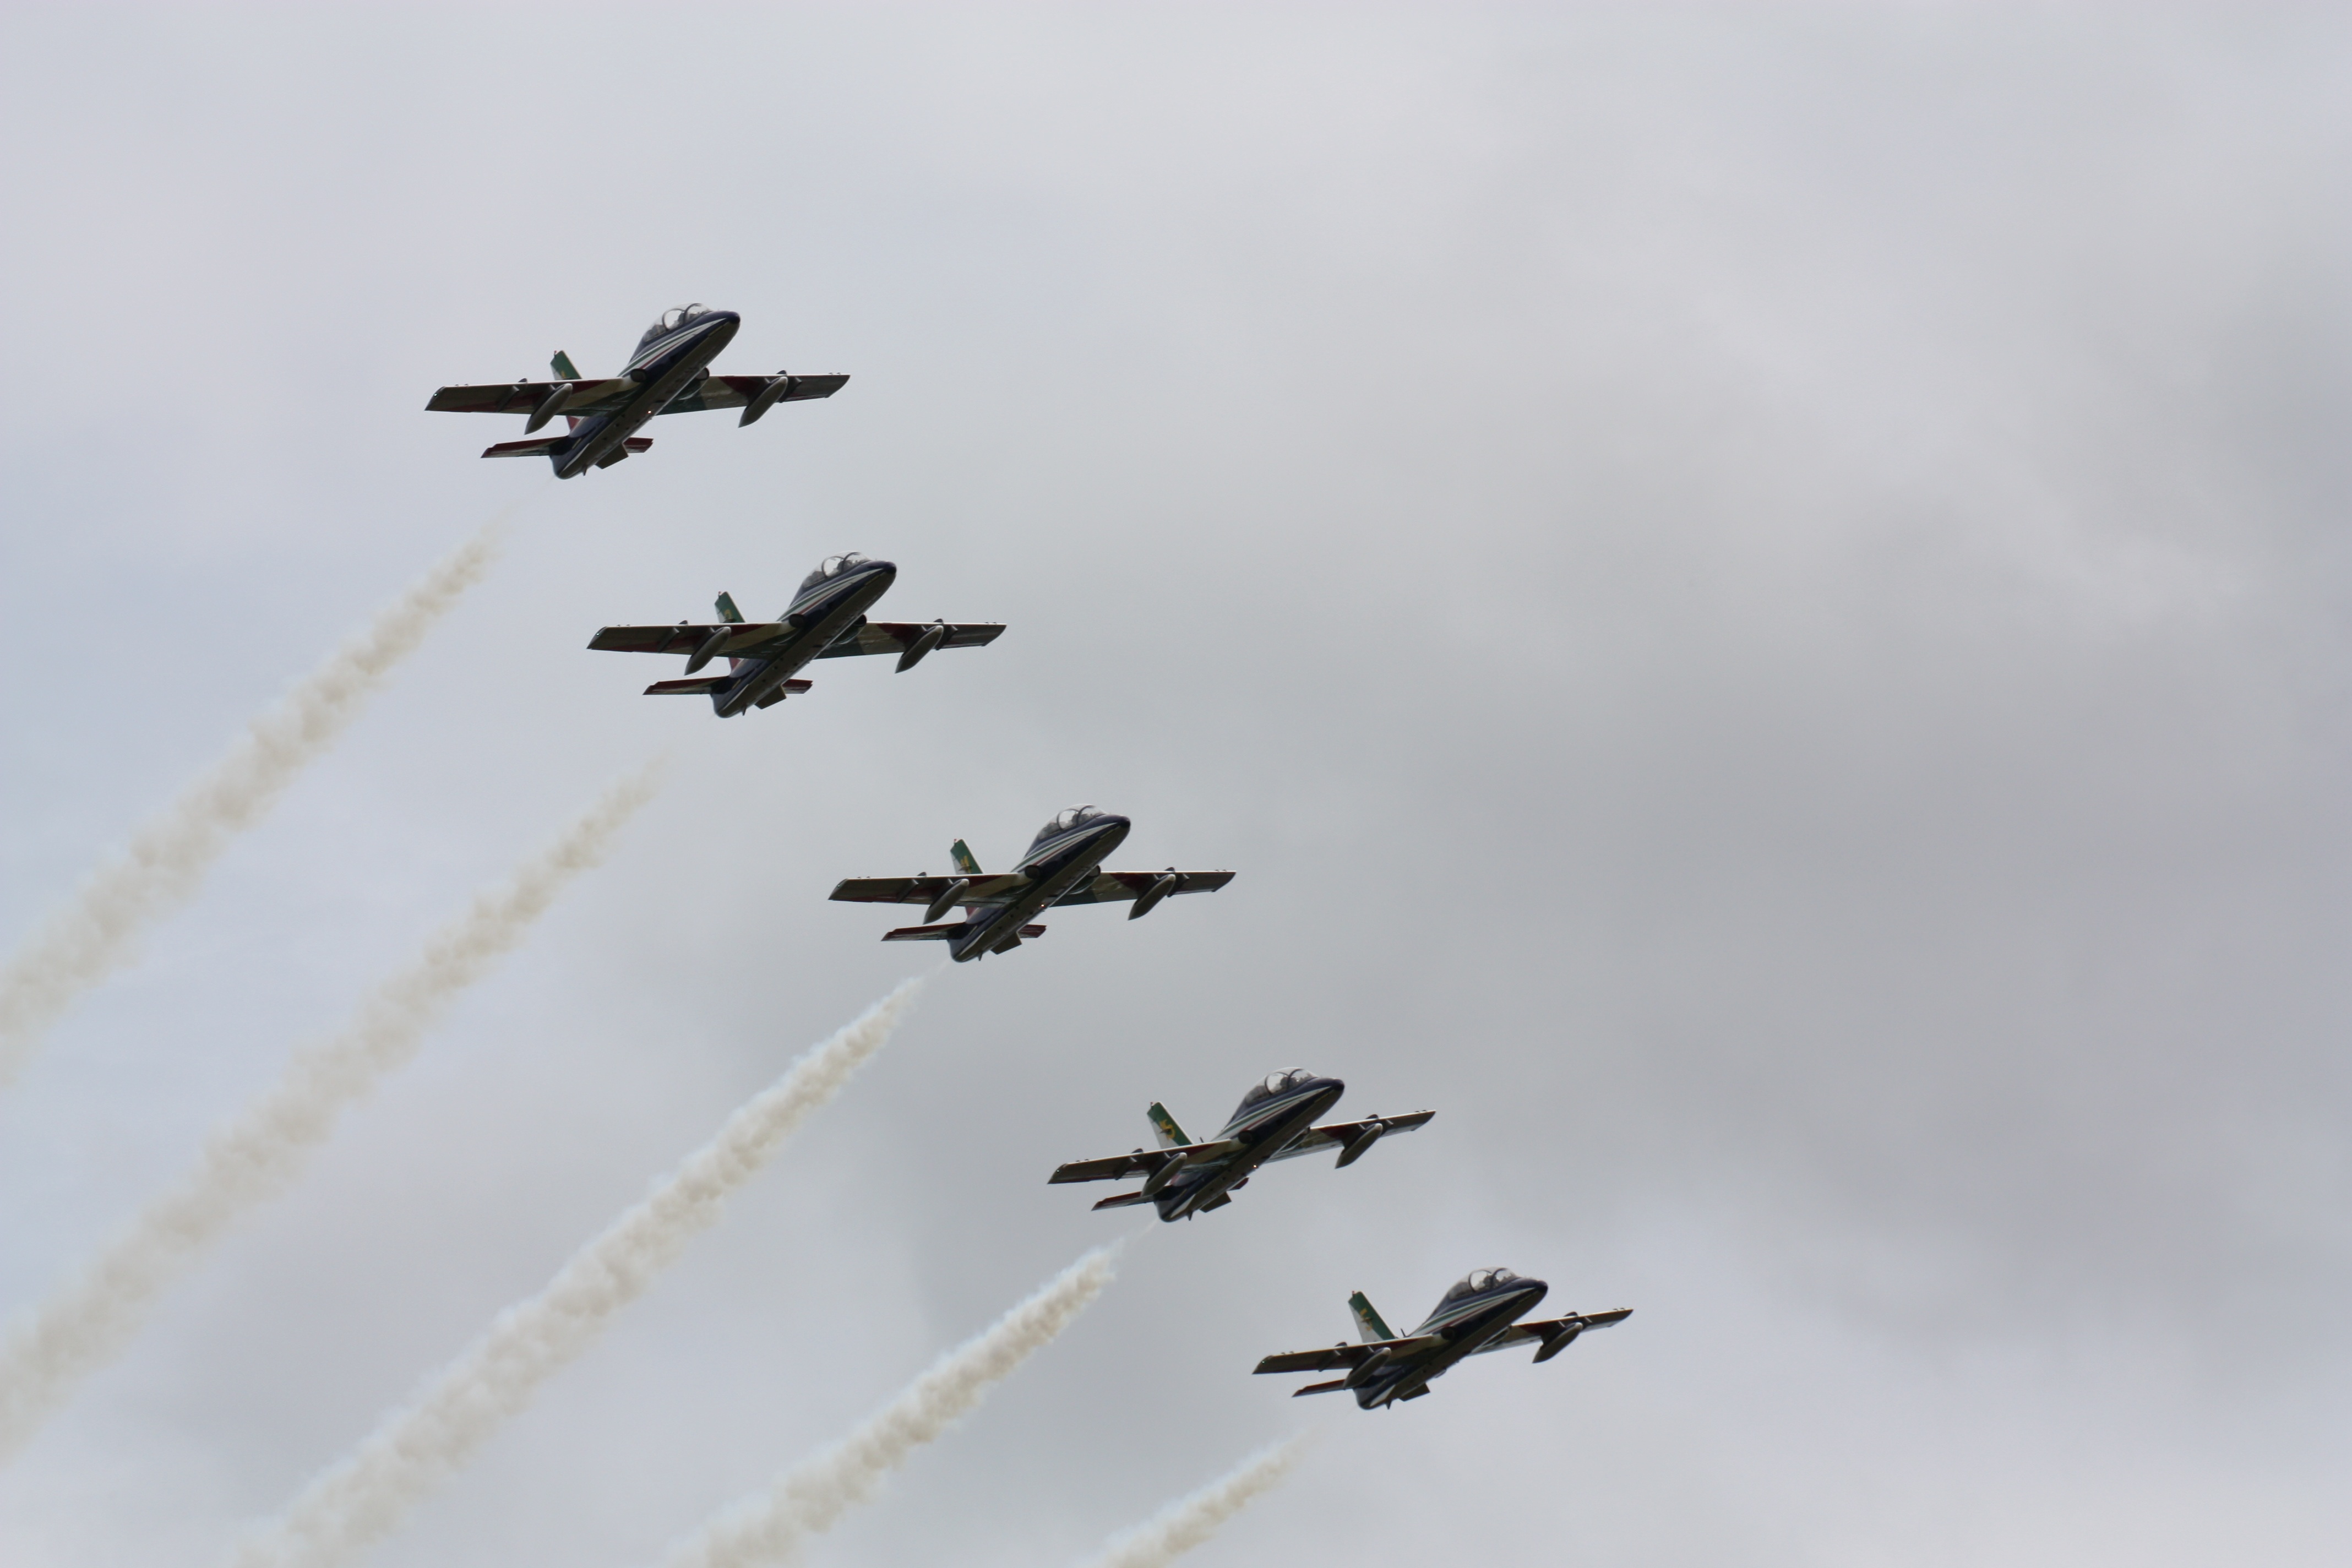
wing, airplane, aircraft, heaven, vehicle, aviation, event, fighter, air show, air force, aerobatics, fighter aircraft, military aircraft, atmosphere of earth